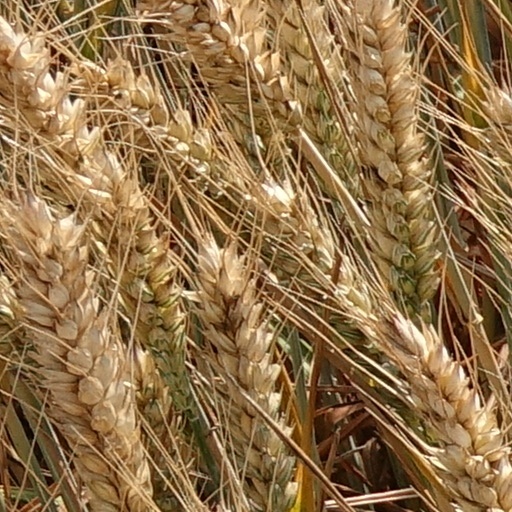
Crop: wheat